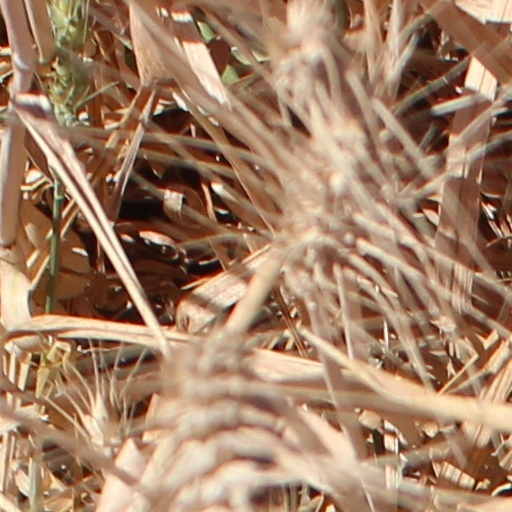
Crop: wheat